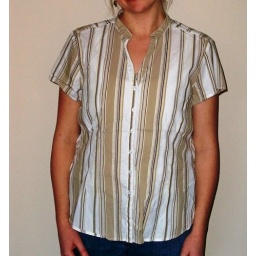
Women's XL shirt by ana. White, tan, yellow, and brown vertical striped short sleeve button up shirt. $4